Freud's Last Session

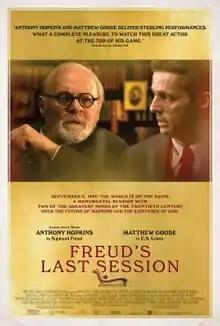
US release poster

Freud's Last Session is a 2023 drama film starring Anthony Hopkins, Matthew Goode, Liv Lisa Fries, Jodi Balfour, Jeremy Northam, and Orla Brady. It is based on the stage play of the same name by Mark St. Germain, which itself is based upon the book "The Question of God", by Armand Nicholi. The film was directed by Matthew Brown and written by St. Germain.